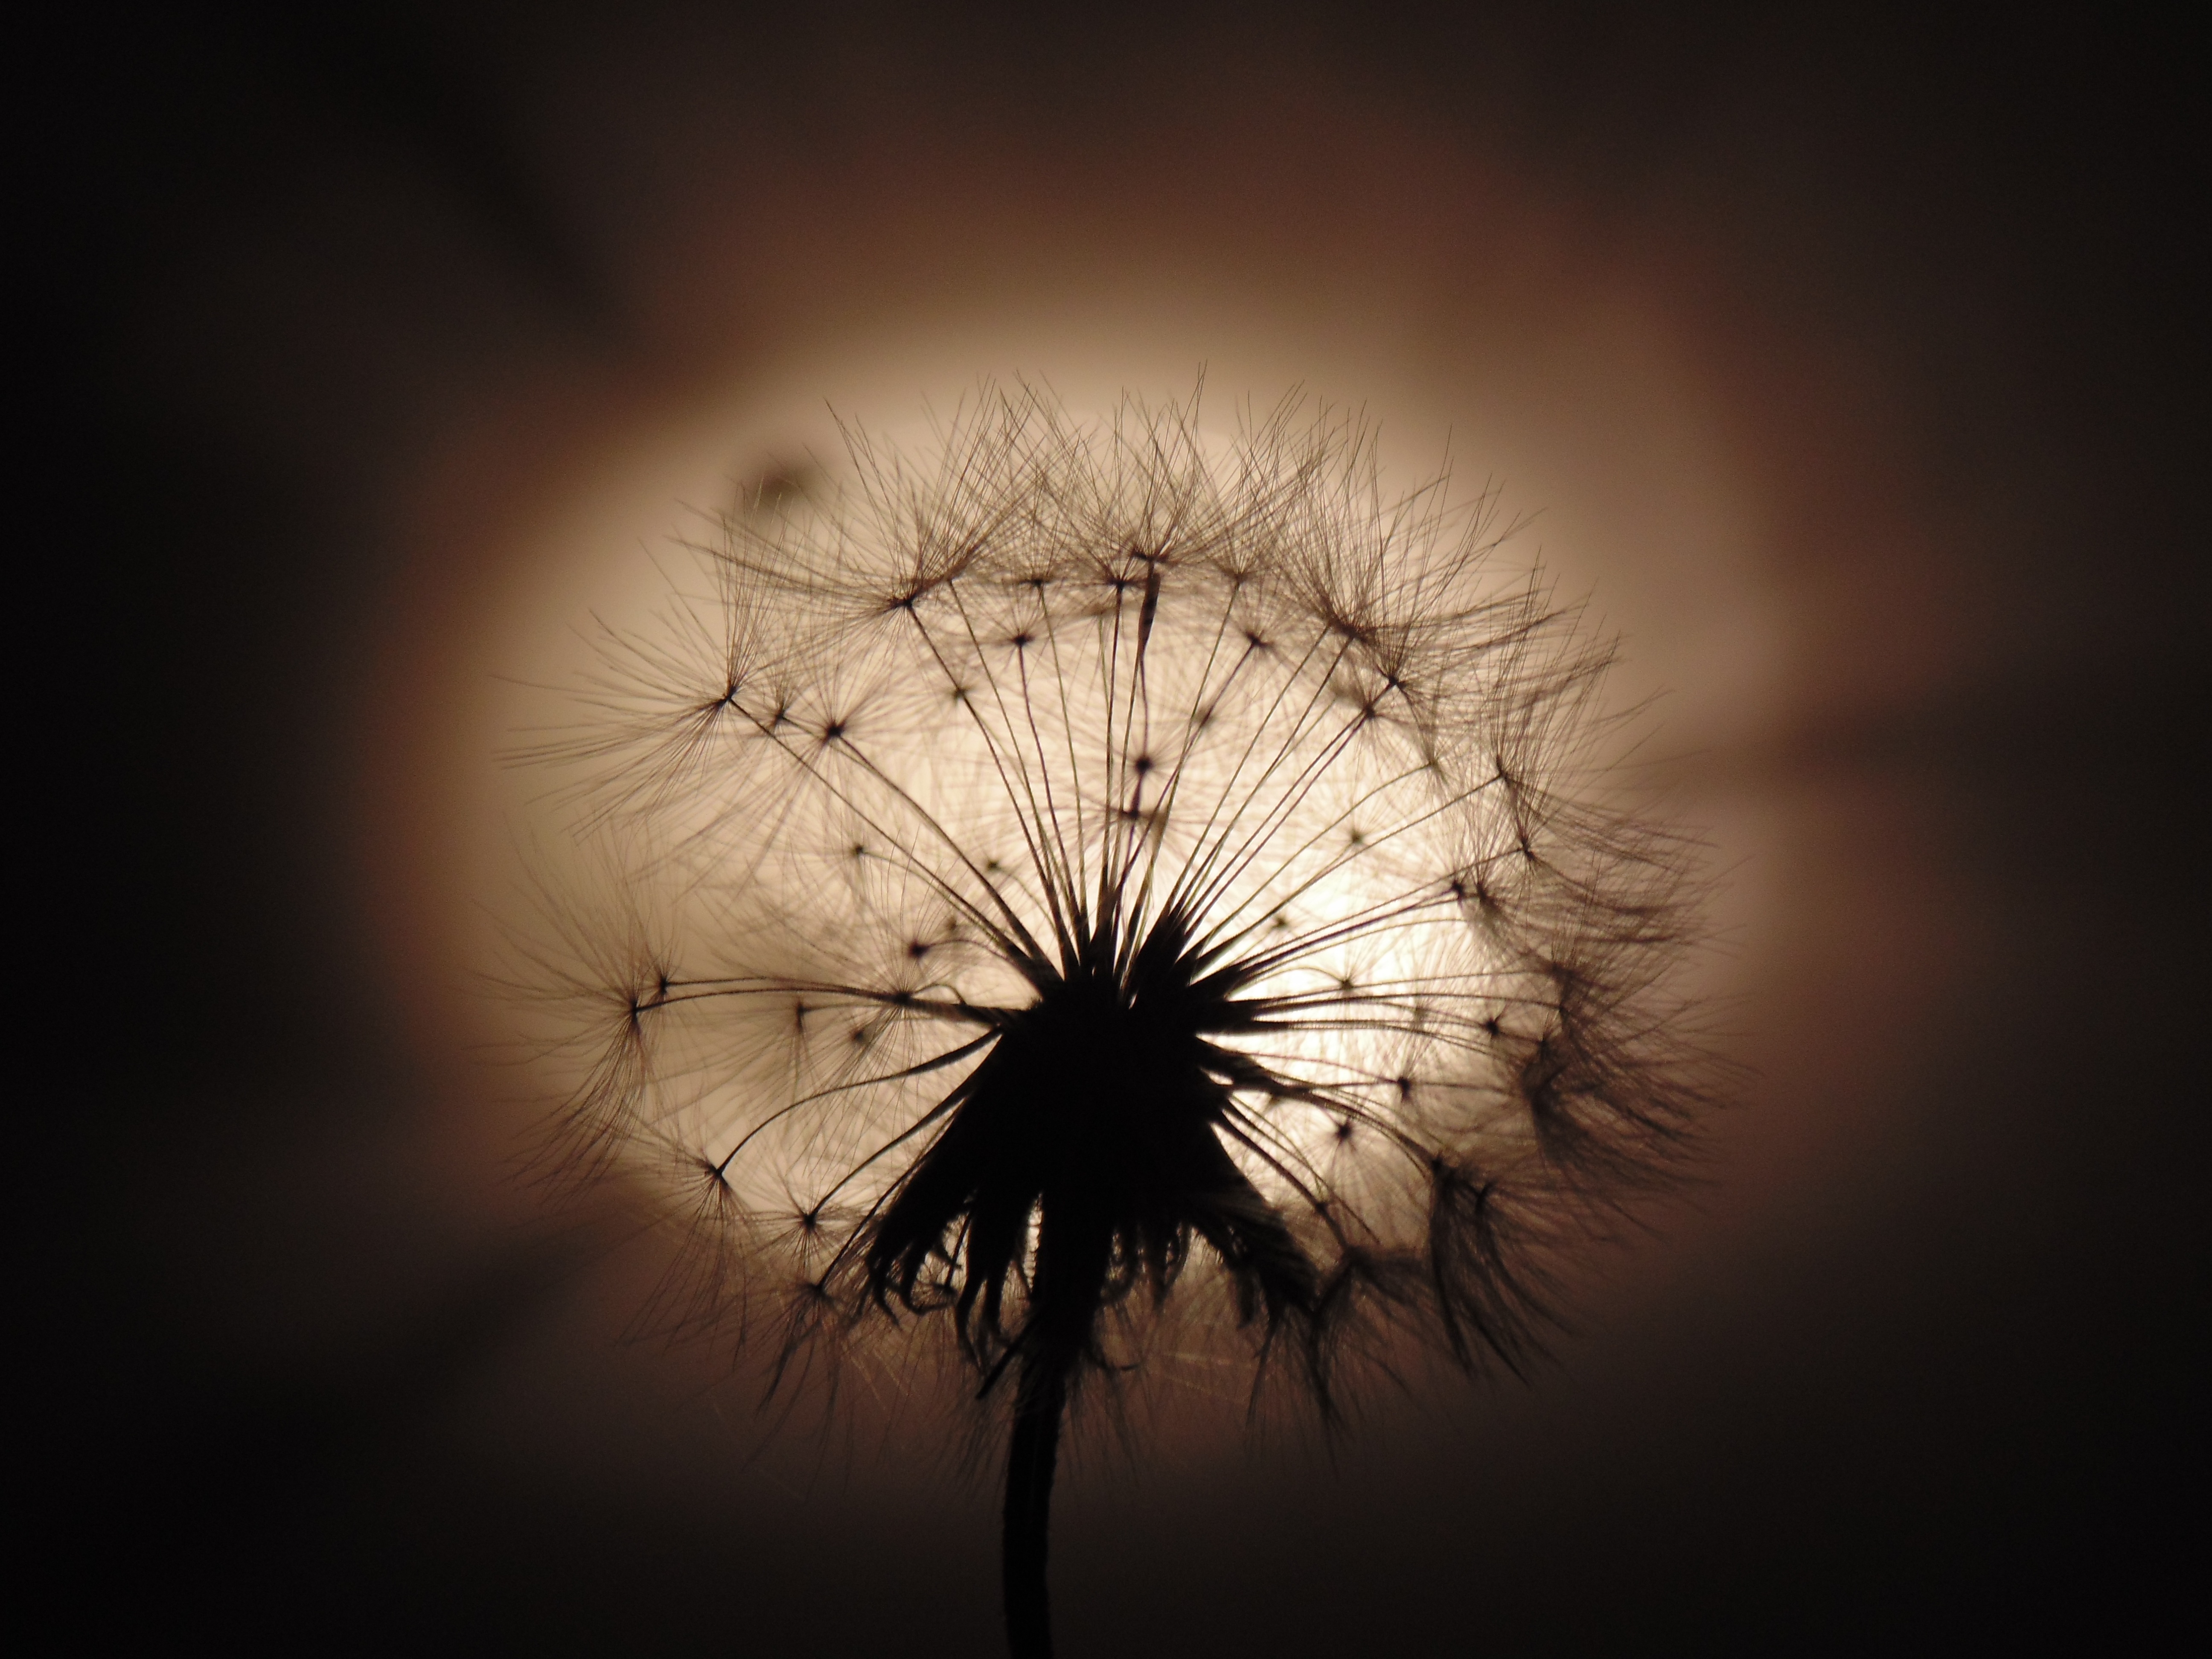
light, black and white, plant, photography, dandelion, sunlight, flower, reflection, fluffy, darkness, monochrome, circle, close up, macro photography, monochrome photography